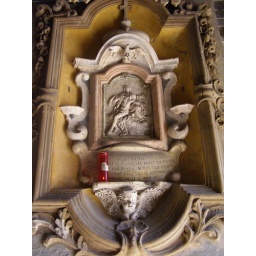
candle burning on a street in Verona